Insurrectionary anarchism

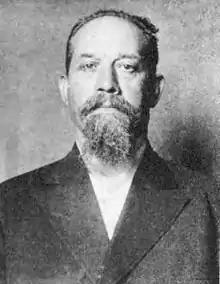
Luigi Galleani, an early leading proponent of insurrectionary anarchism

Contemporaneous with the rise of anarcho-syndicalism, insurrectionary anarchism was promoted in the United States by the Italian immigrant Luigi Galleani, through his newspaper "Cronaca Sovversiva". Galleani was a staunch anti-organisationalist, opposing anarchist participation in the labour movement, which he felt displayed reformist tendencies and a receptiveness to corruption. This stance brought Galleani into conflict with the Industrial Workers of the World (IWW) during the 1912 Lawrence textile strike, following which they entered into a fierce polemic. However, outside observers paid little attention to the differences between the anarchist factions, who were generally viewed as part of the same "amorphous inscrutable threat".